Samuel Shepherd

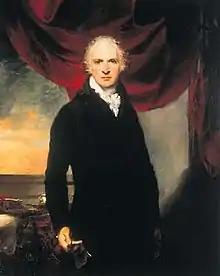

Sir Samuel Shepherd KS PC FRSE (6 April 1760 – 3 November 1840) was a British barrister, judge and politician who served as Attorney General for England and Lord Chief Baron of the Scottish Court of Exchequer.